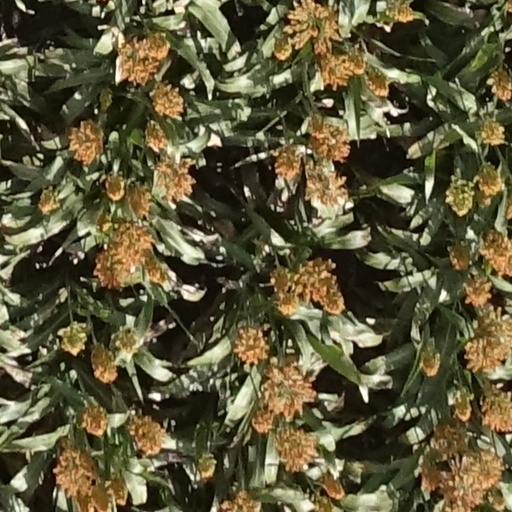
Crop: sorghum